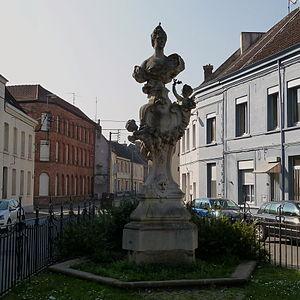
Monument commémoratif de la tragédienne Hippolyte Clairon, dit Monument de la Clairon Condé-sur-l’Escaut, Nord.- Nord-Pas-de-Calais
Cet article recense une partie des monuments historiques du Nord, en France.
Le monument de la Clairon est un buste monumental situé à Condé-sur-l'Escaut, dans le département du Nord, représentant Mademoiselle Clairon, une tragédienne du XVIIIᵉ siècle native de la commune.